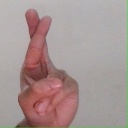
अक्षर: र